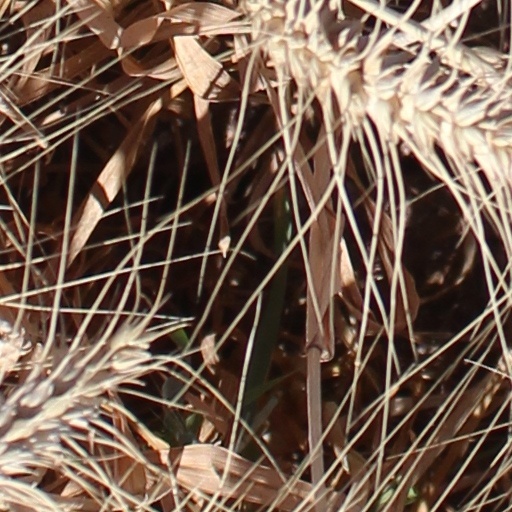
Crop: wheat